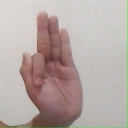
अक्षर: फ